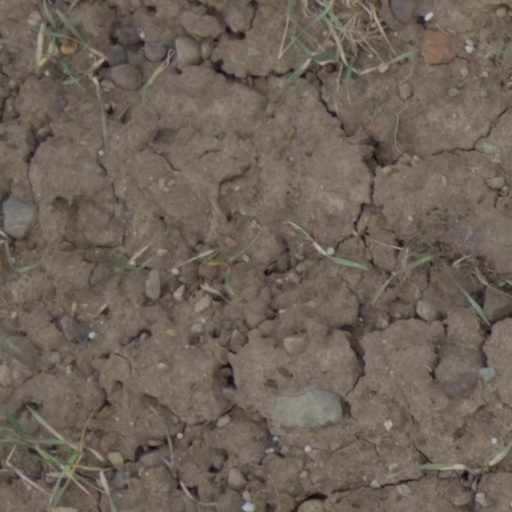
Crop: wheat